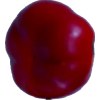
Label: red_pepper